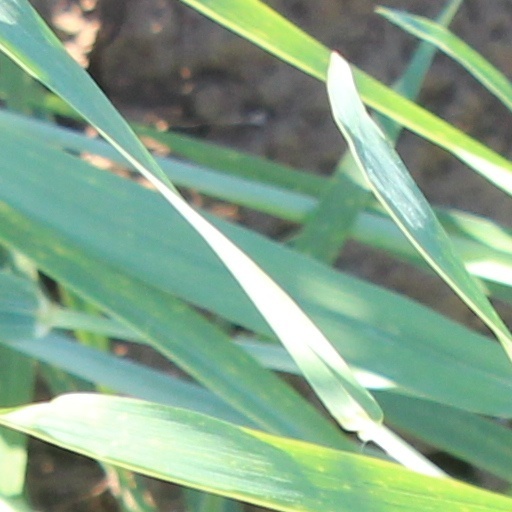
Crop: wheat